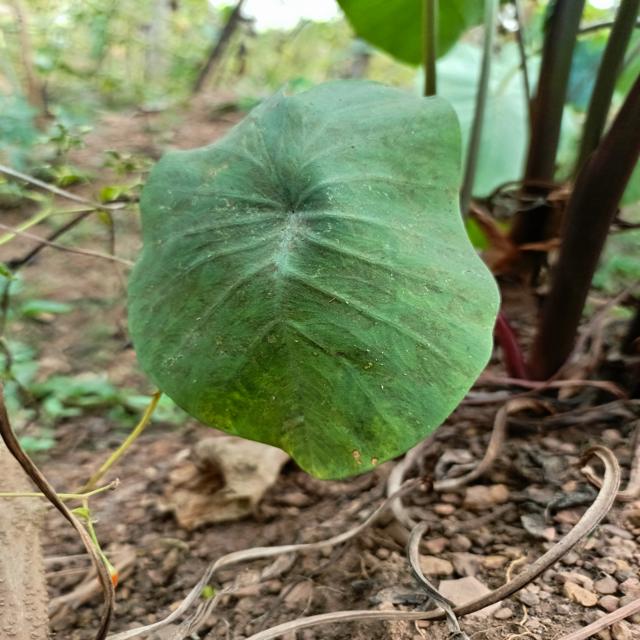
Label: Early_Blight